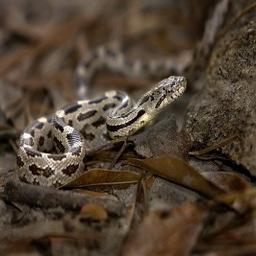
Animal: snakes